Ulrich Aron

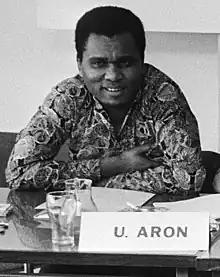
Ulrich Aron in 1979

Ulrich Edward Aron (1944 or 1945 – 20 April 2025) was a Surinamese politician who served as Chairman of the National Assembly of Suriname from 1986 until the aftermath of the 1987 Surinamese general election, under the military regime of Dési Bouterse. Aron was a member of the National Democratic Party (NDP).